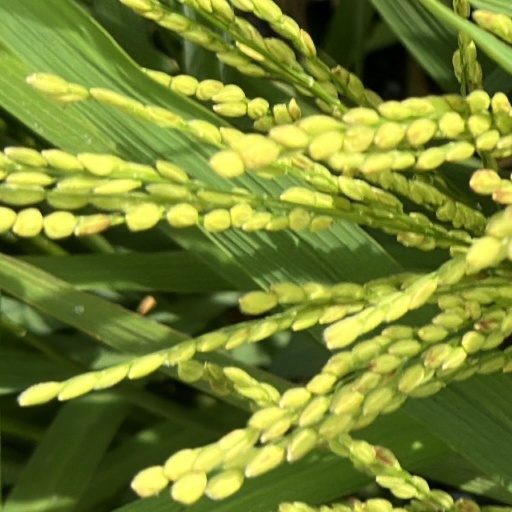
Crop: rice